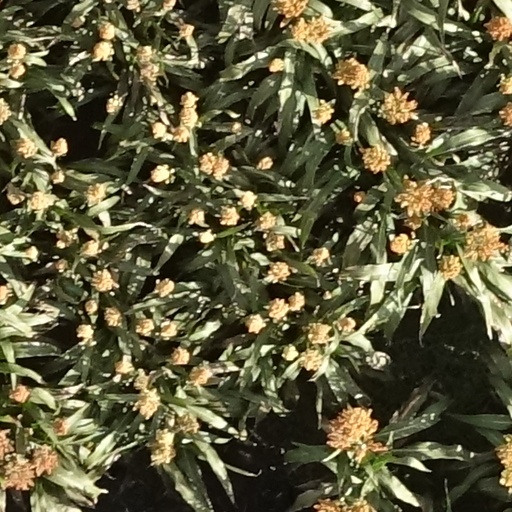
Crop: sorghum